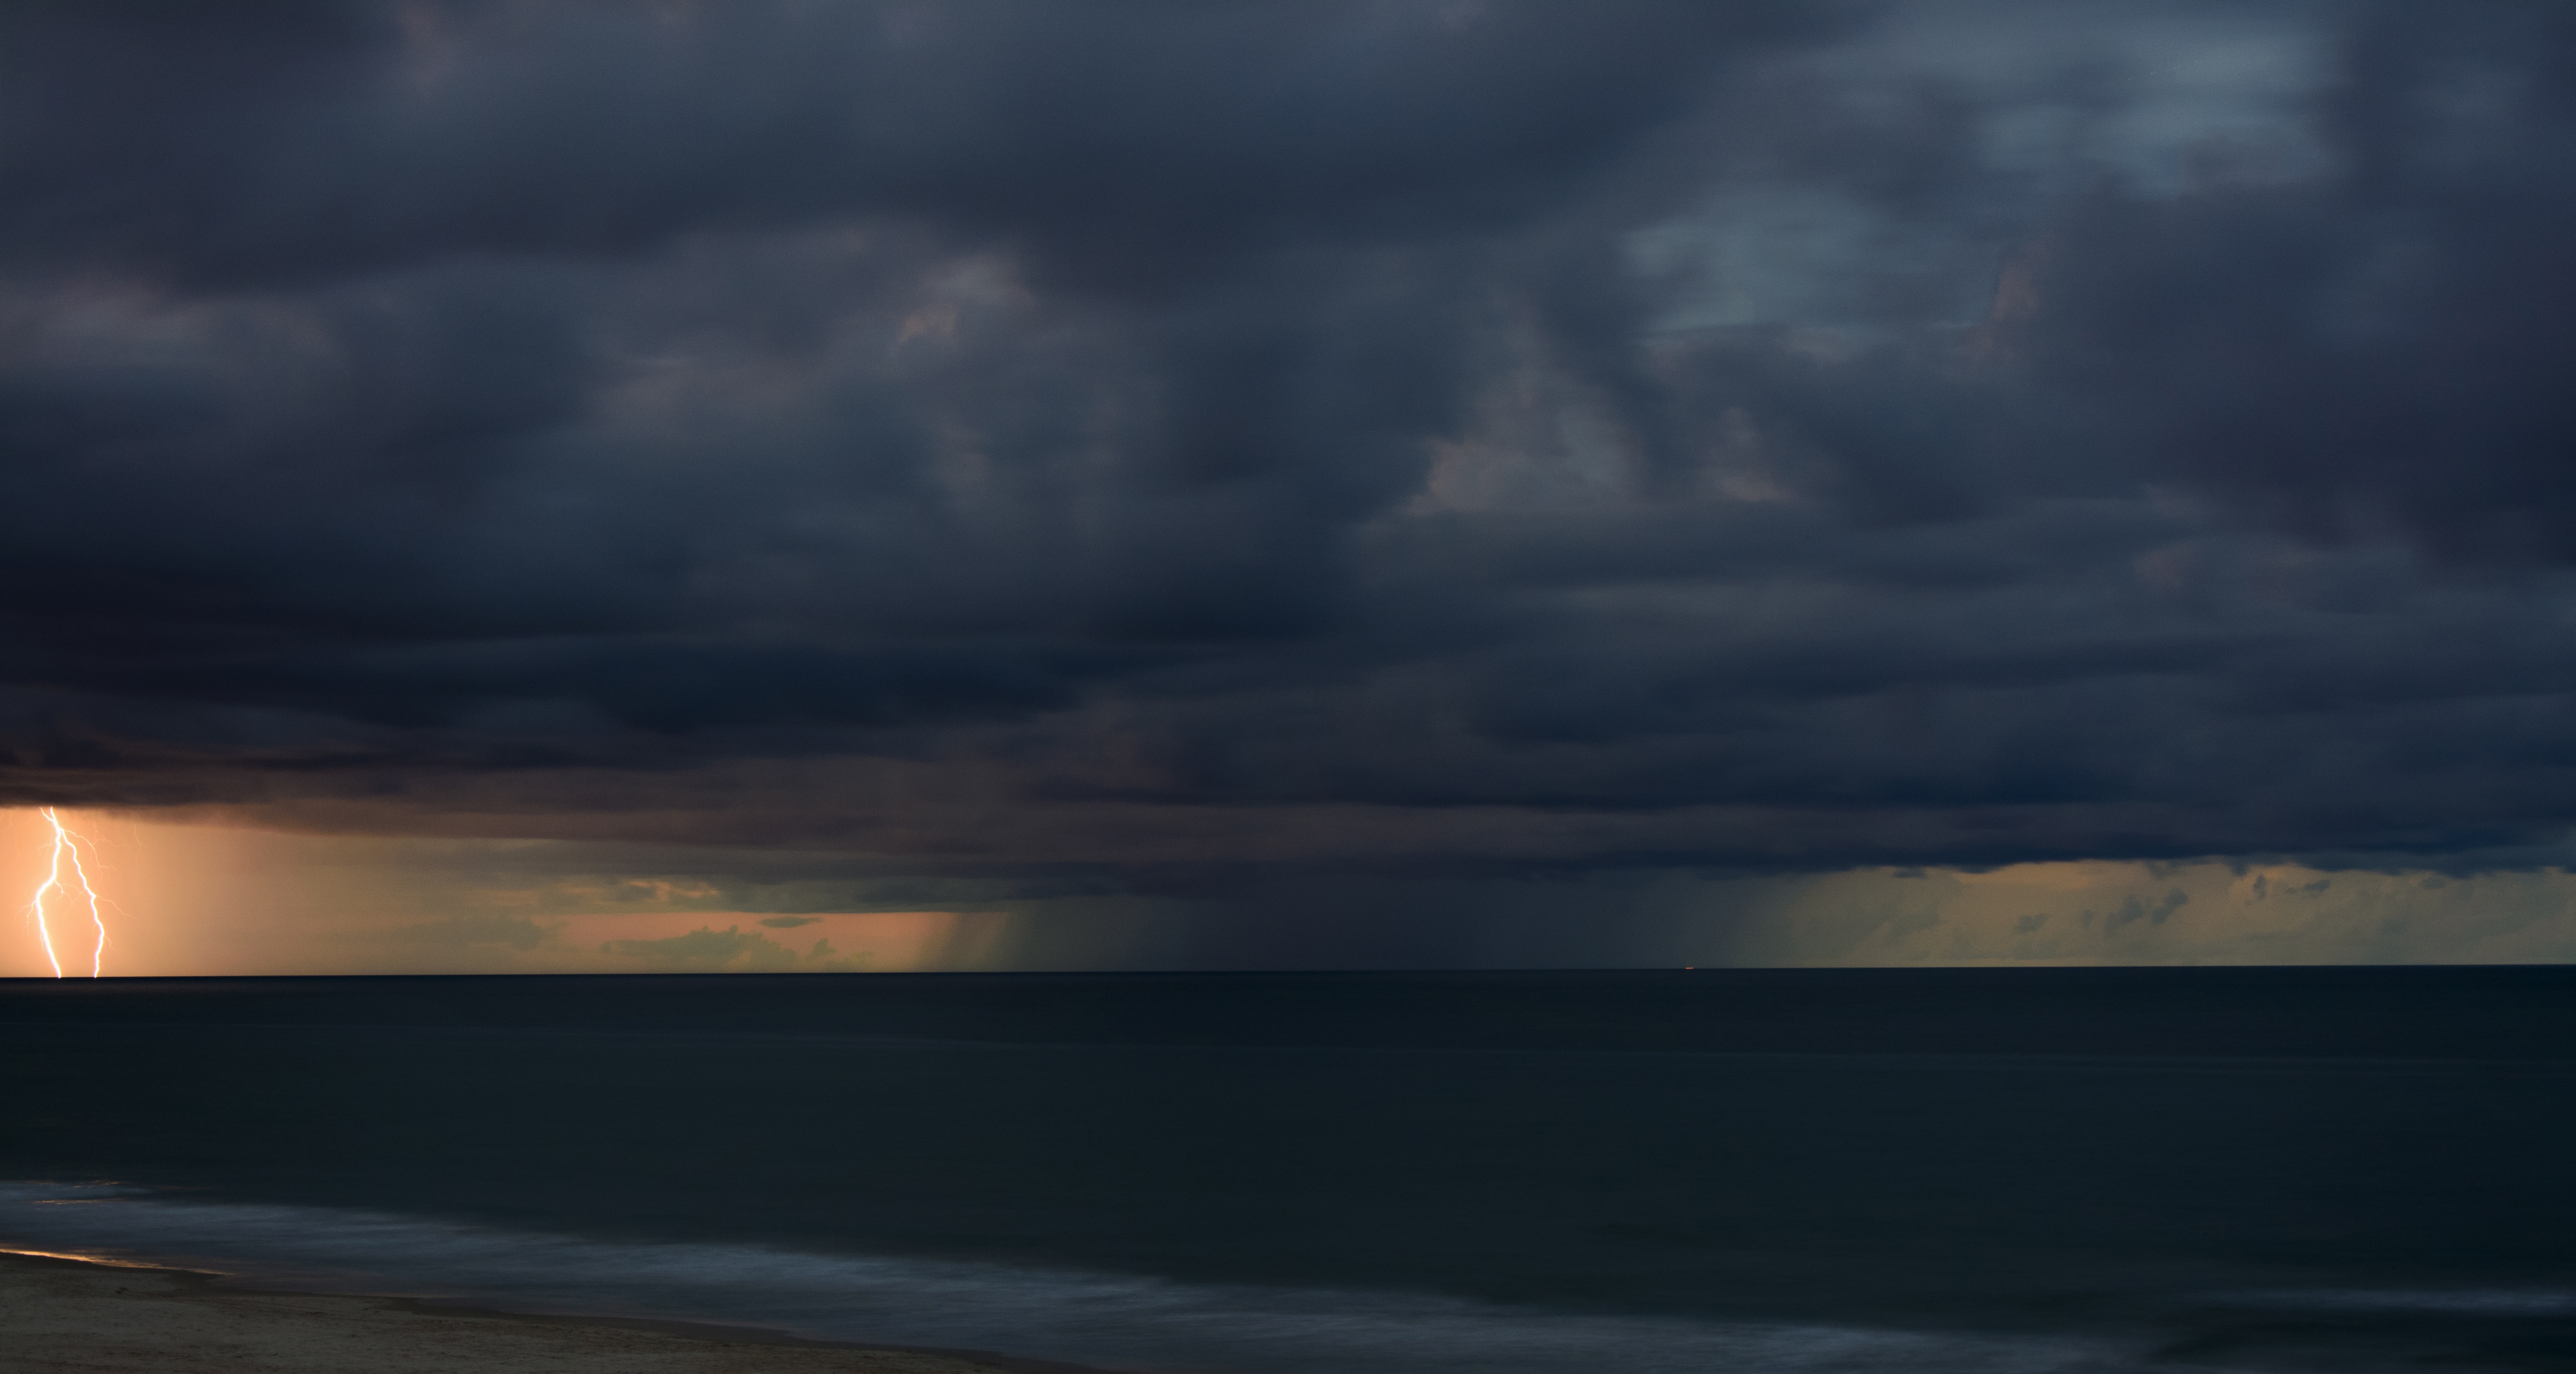
beach, sea, coast, ocean, horizon, cloud, sky, sunrise, sunset, sunlight, morning, rain, wave, dawn, atmosphere, dark, dusk, evening, weather, storm, darkness, lightning, thunder, clouds, thunderstorm, meteorological phenomenon, wind wave